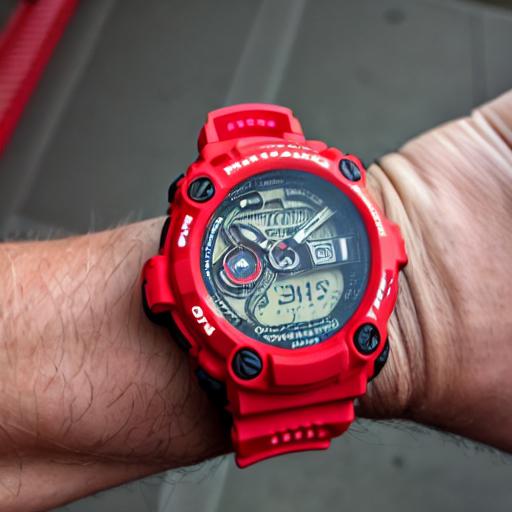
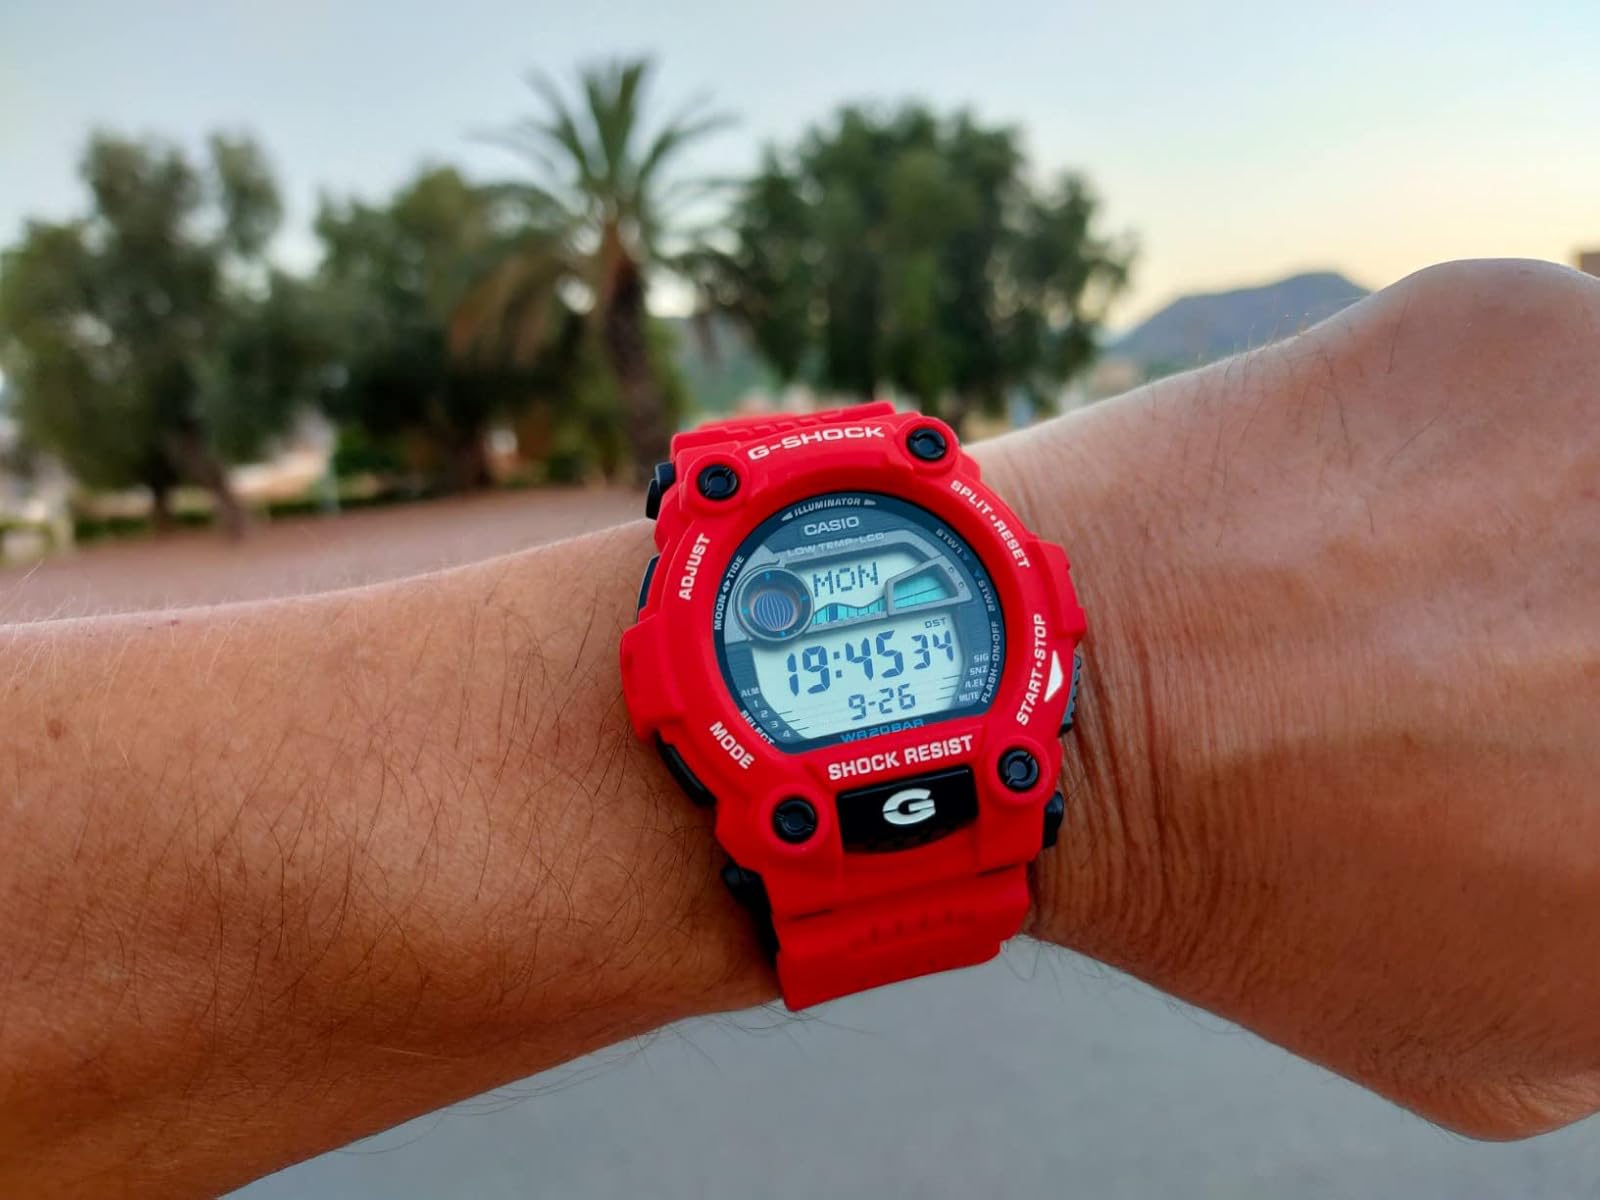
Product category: accessories_watch
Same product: no